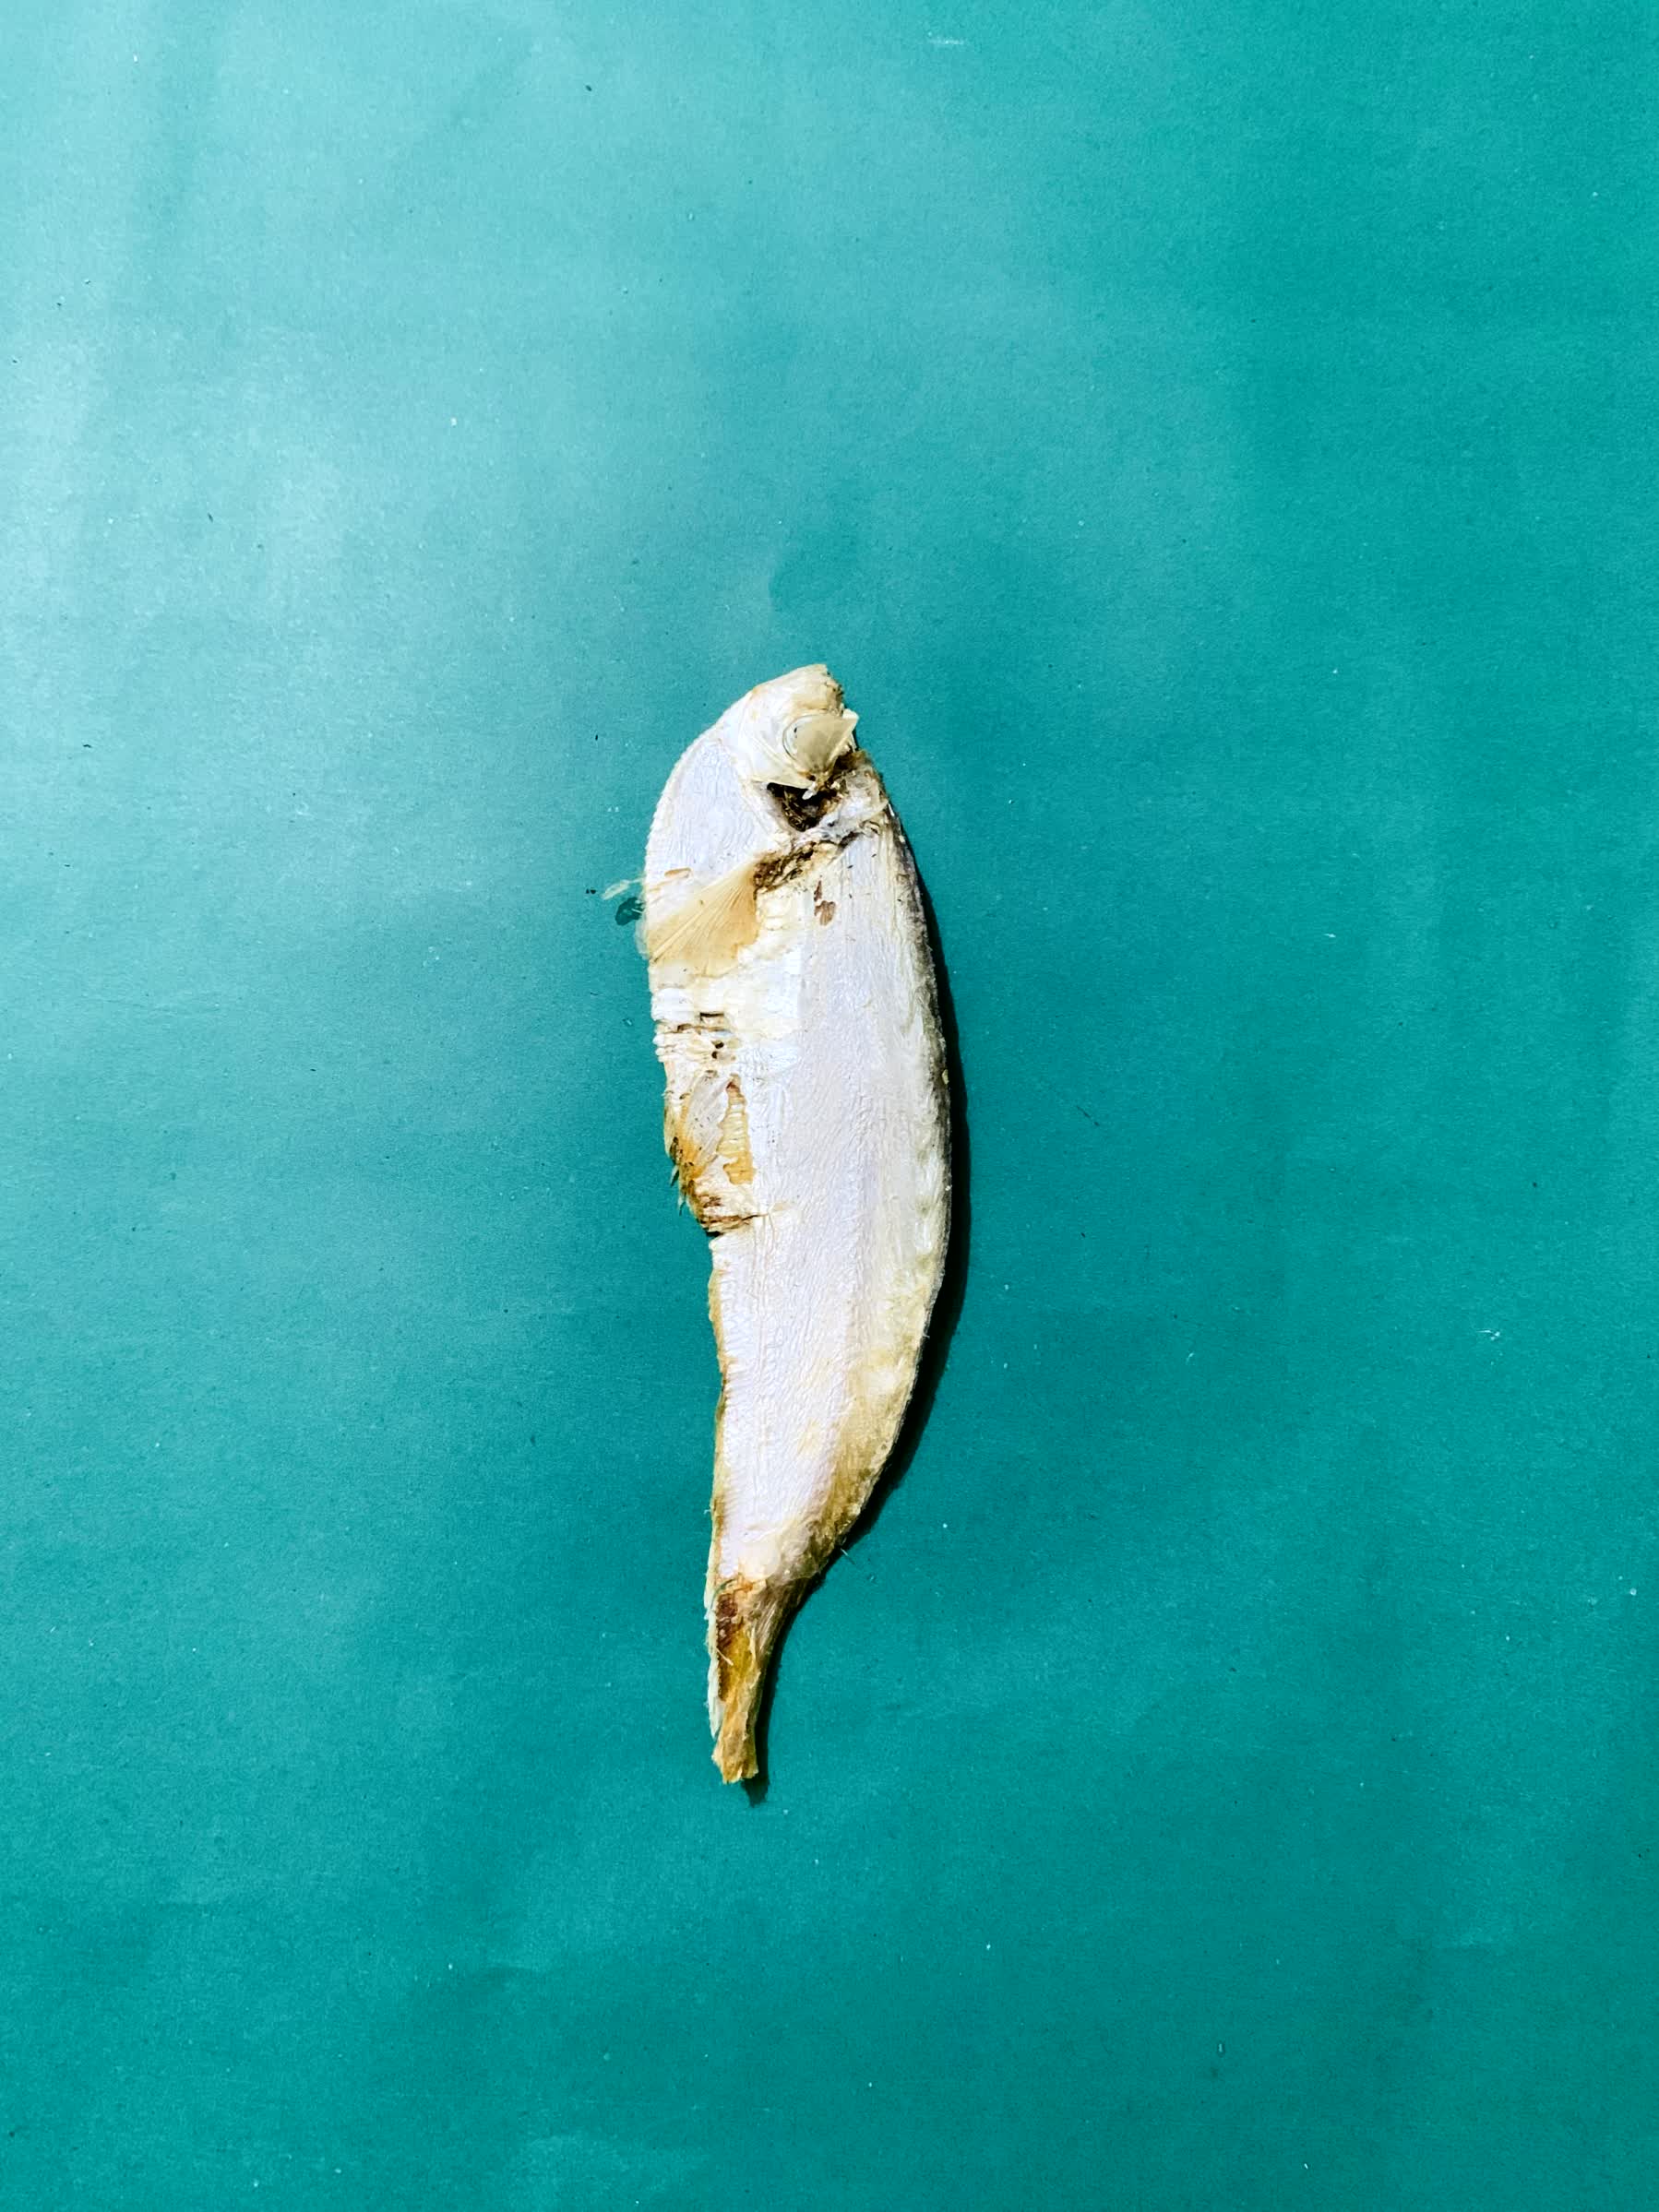
Species: Shukna Feuwa